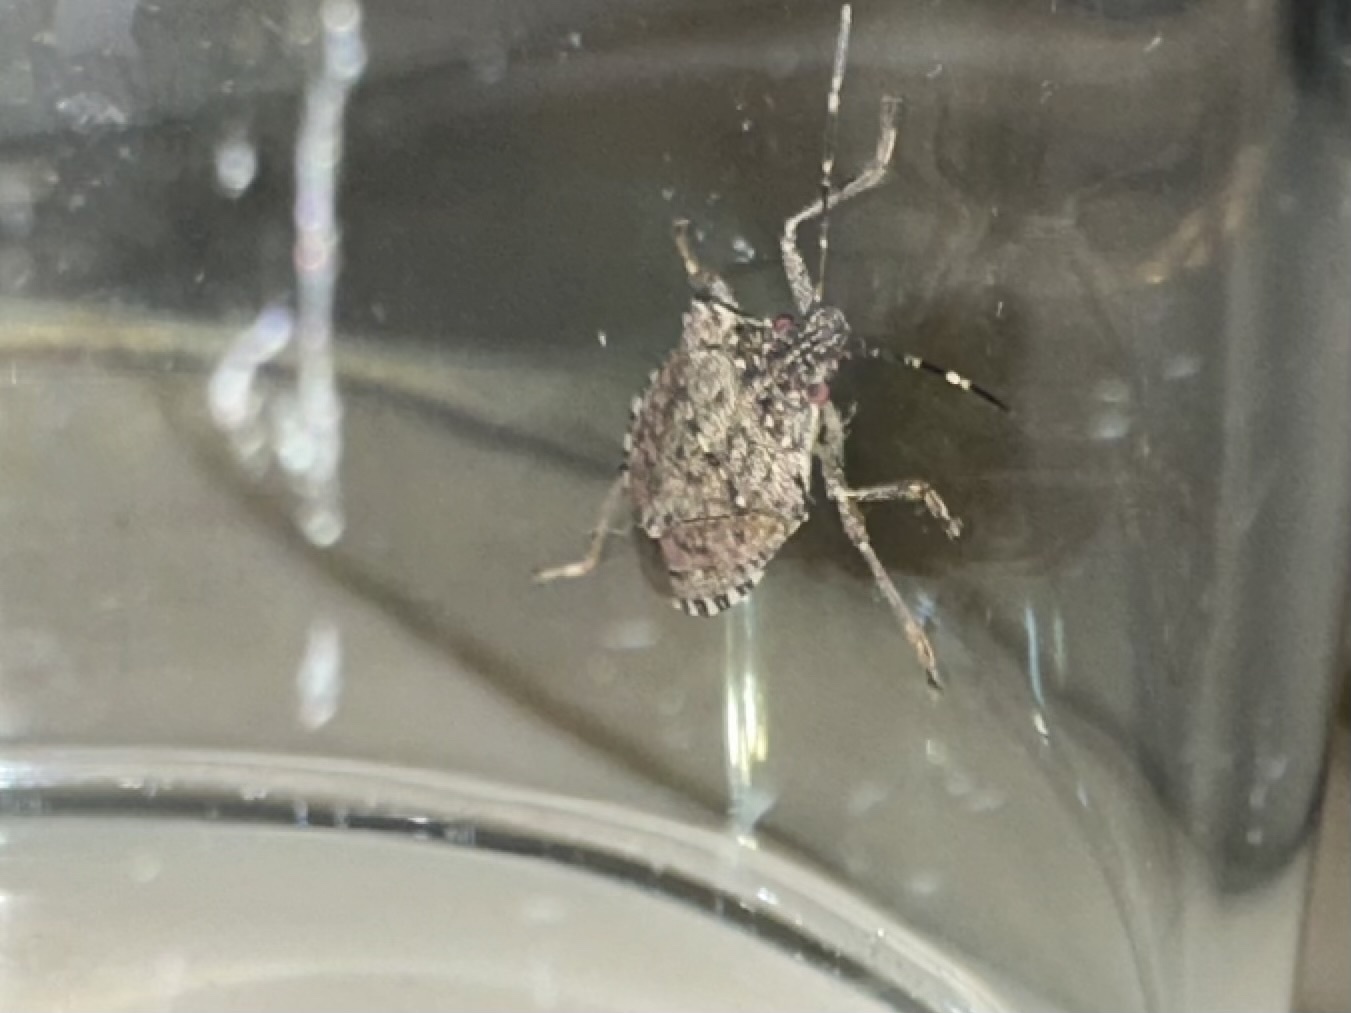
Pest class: stink_bug